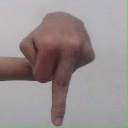
अक्षर: प